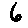
Label: 6